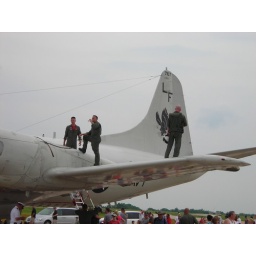
The P-3 Orion's crew had the best seats in the house for the airshow. Taken at the &amp;quot;Salute to Veterans&amp;quot; airshow in Columbia,MO.